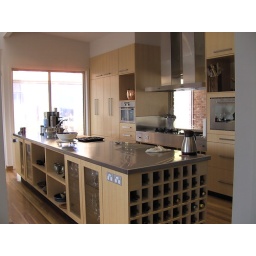
The kitchen has a special deep fry unit in the stove